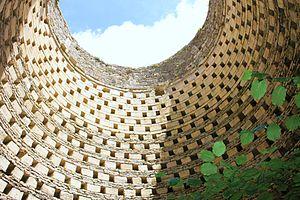
Les boulins, vue de l'intérieur du colombier de Rosel (Calvados)